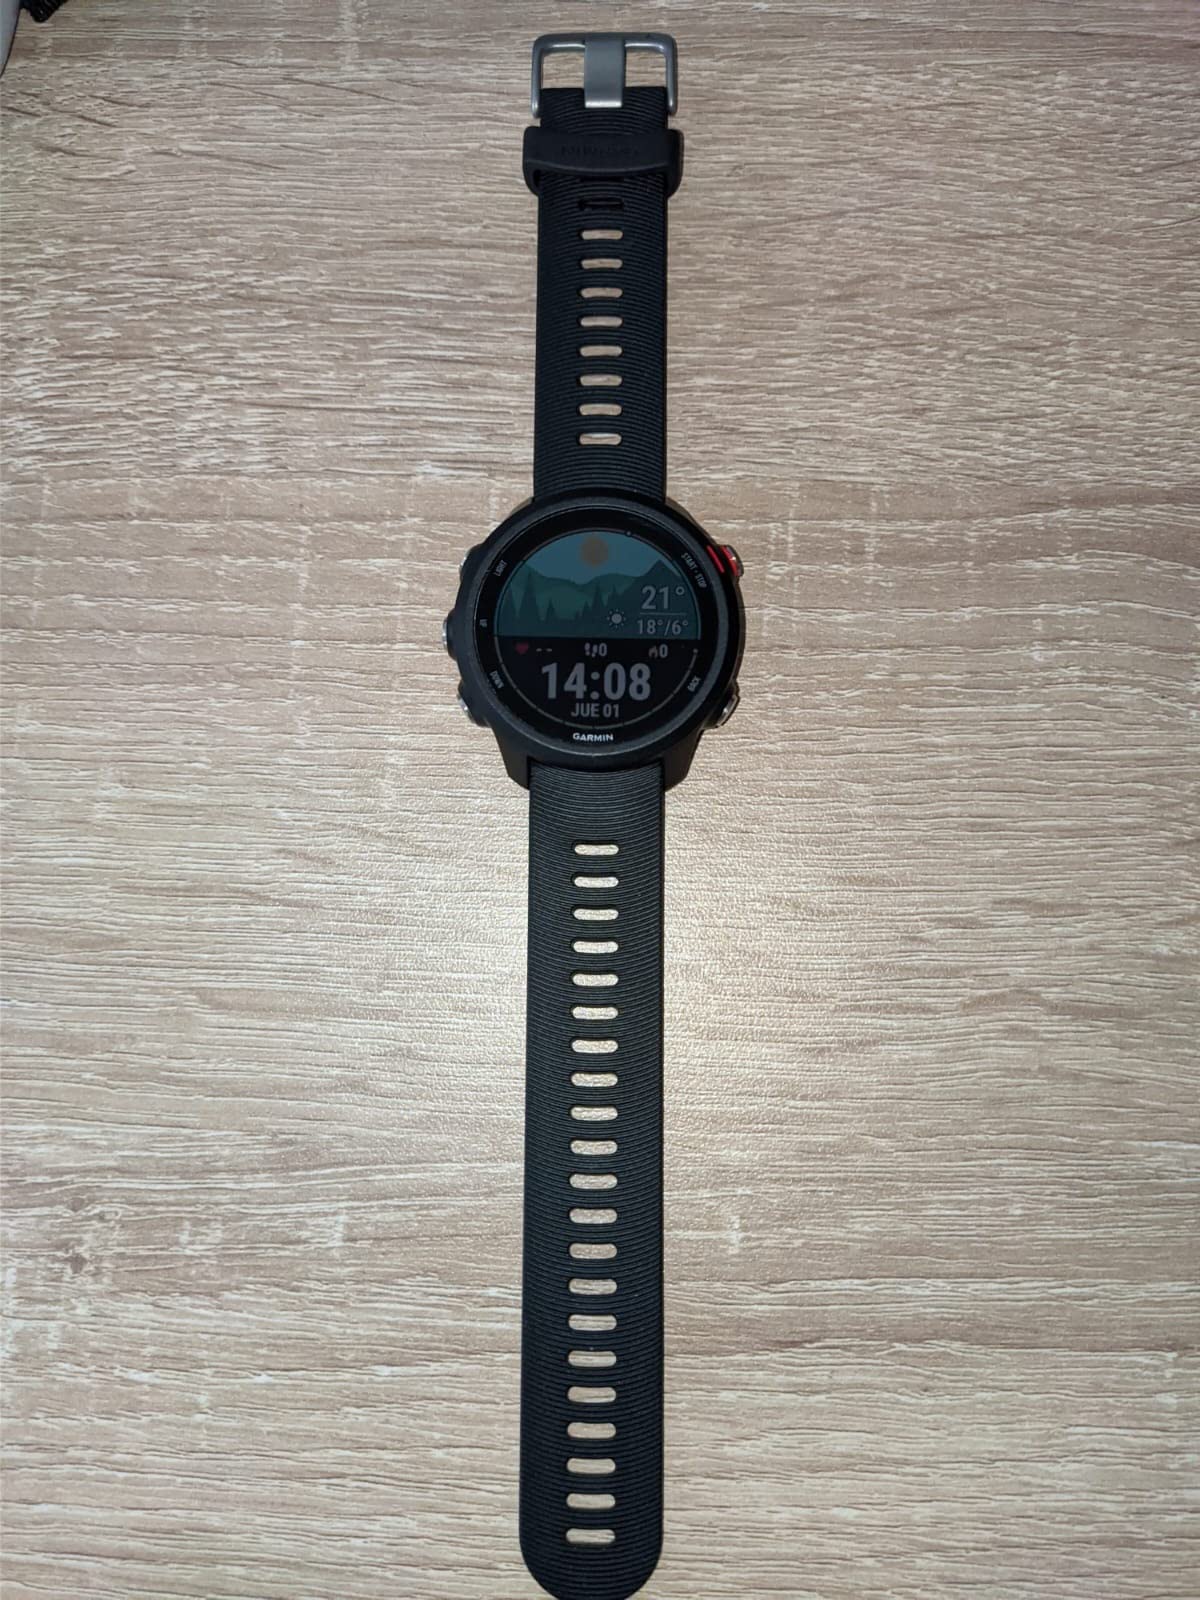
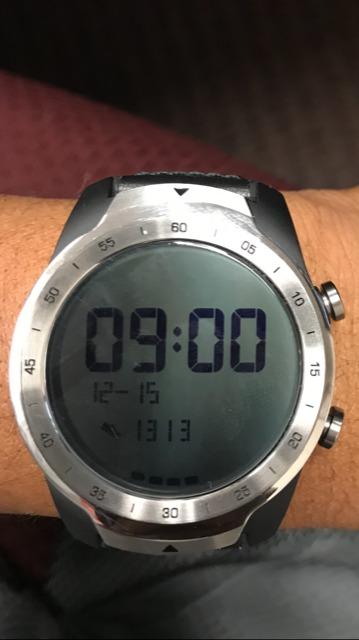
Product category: smartwatch
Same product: no